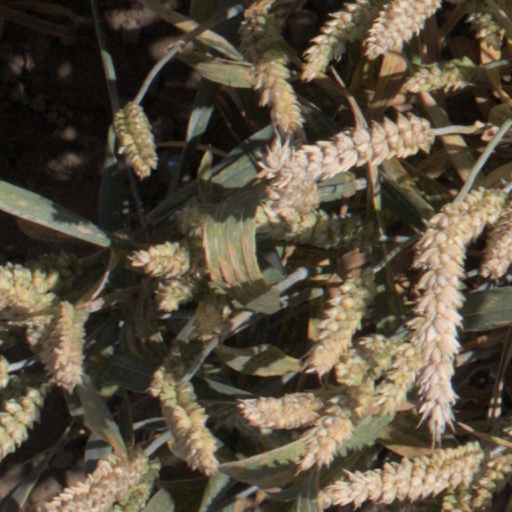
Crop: wheat